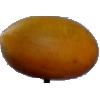
Label: Cucumber Ripe 2